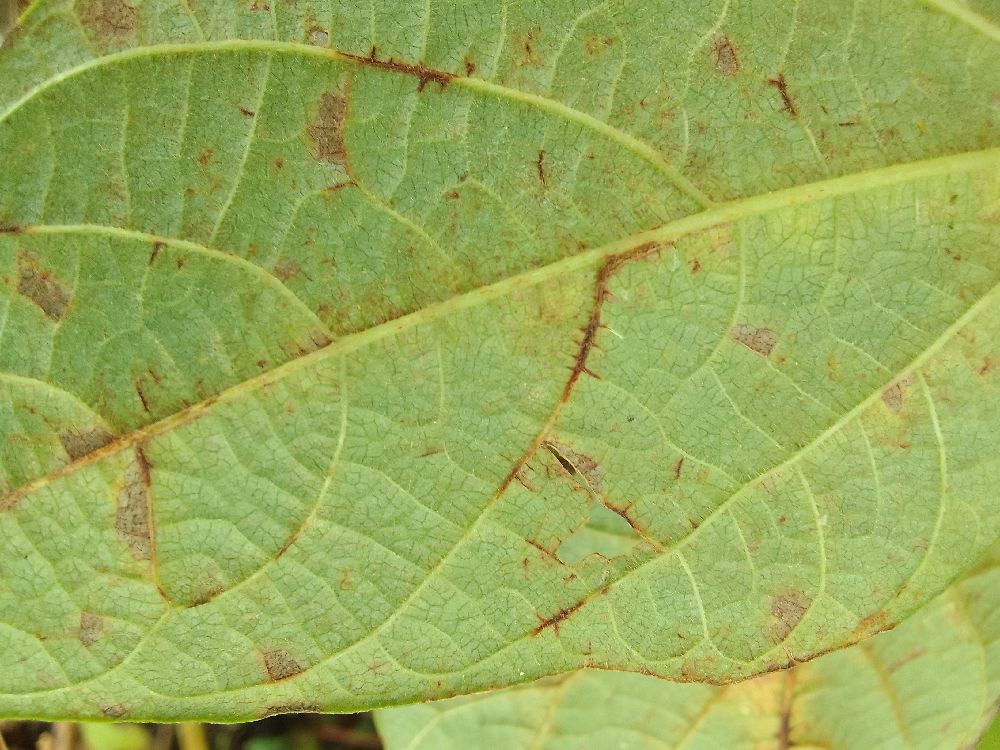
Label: anthracnose